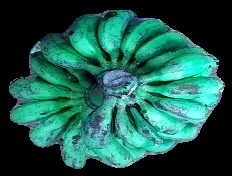
Variety: rasbale
Grade: grade3